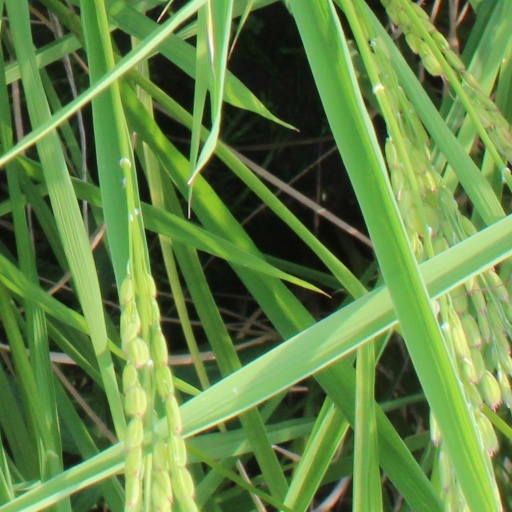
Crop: rice